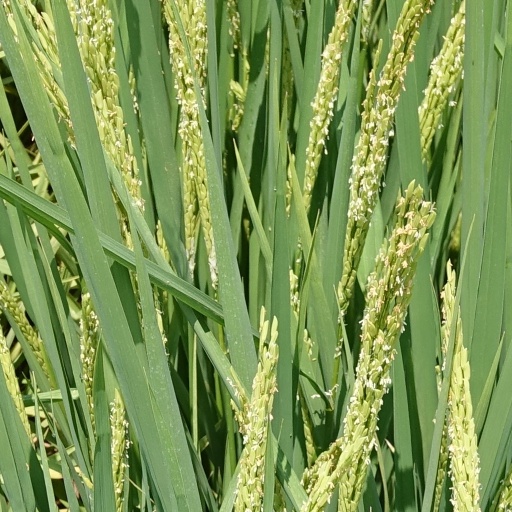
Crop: rice